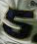
Number: 5